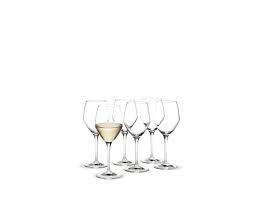
Waste category: glass